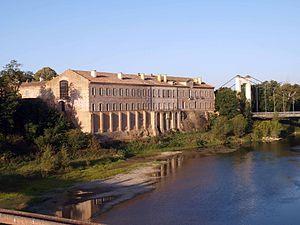
Abbaye de Belle perche - Côté Garonne
Cordes-Tolosannes est une commune française située dans le département de Tarn-et-Garonne, en région Occitanie.